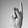
ASL letter: K